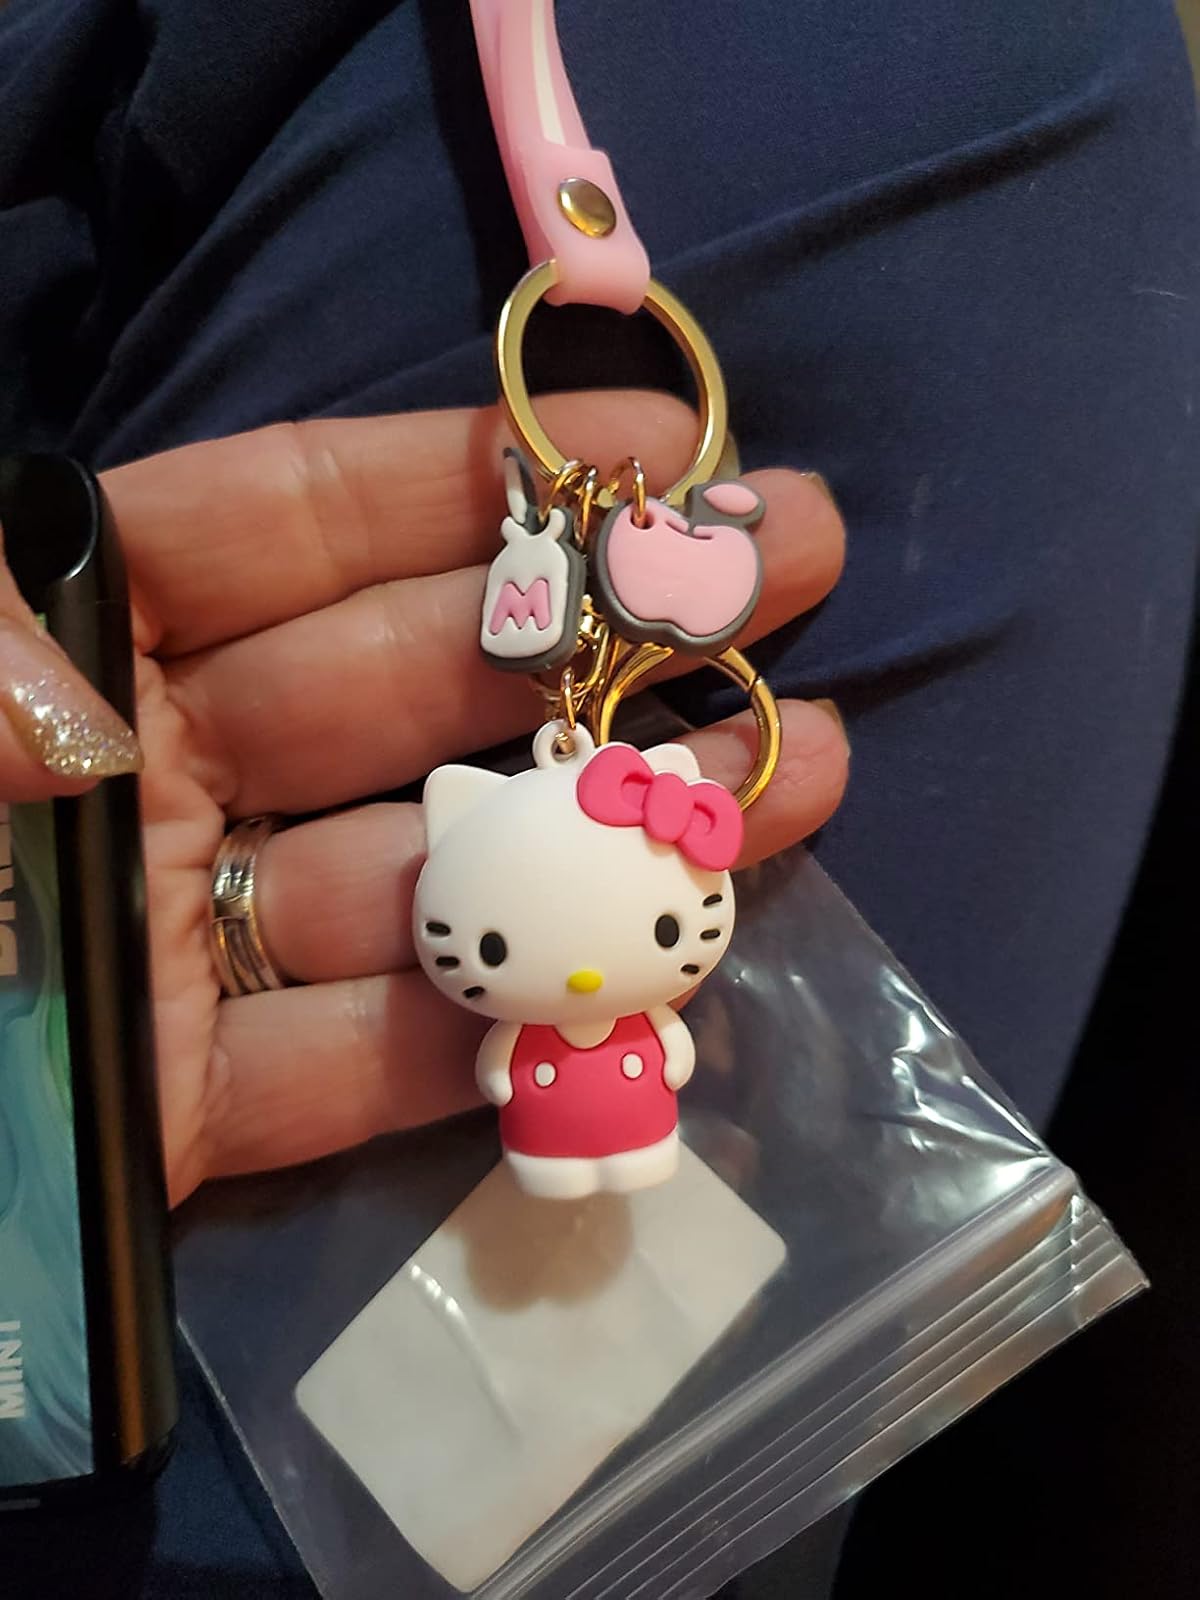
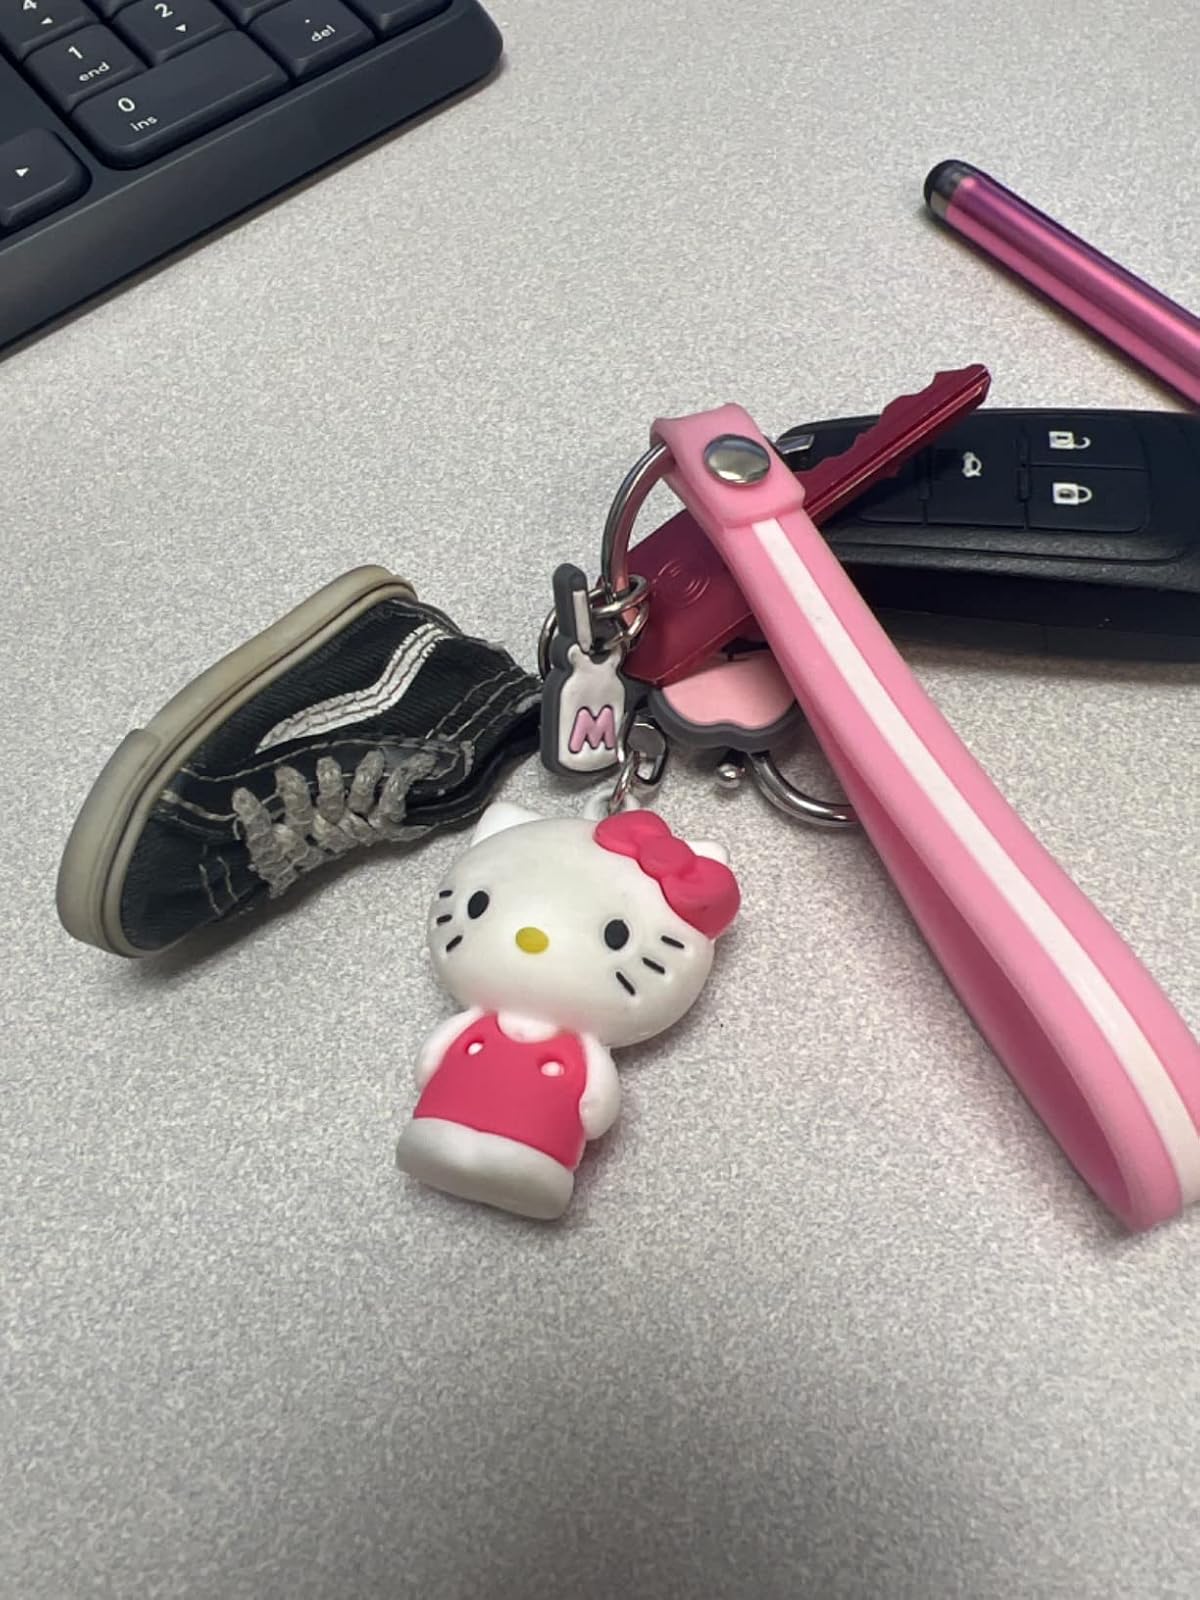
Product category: accessories_keychain
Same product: yes